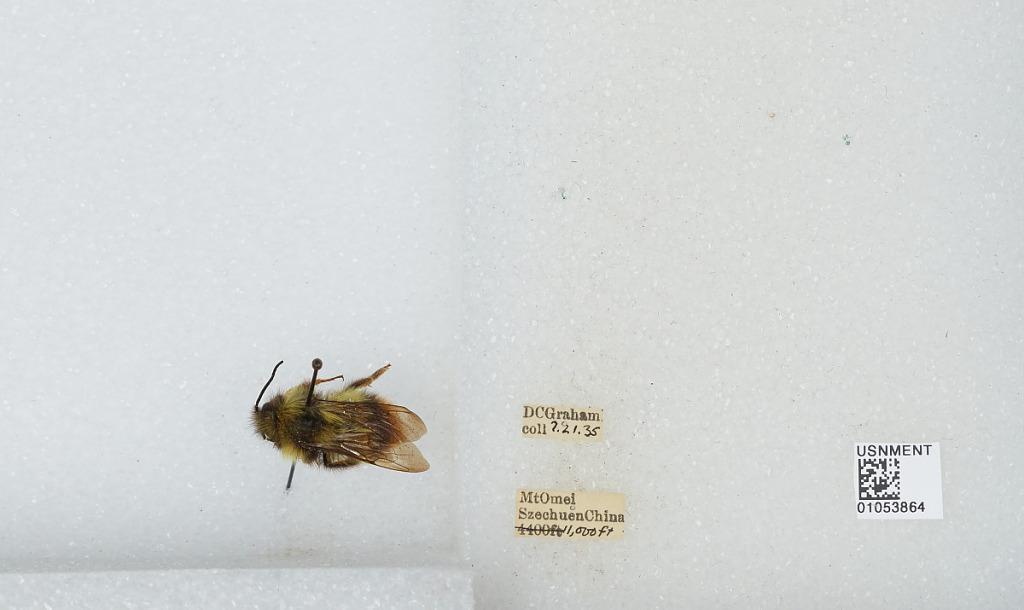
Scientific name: Bombus sp.
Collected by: D. Graham
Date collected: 1935-7-21
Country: China
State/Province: Sichuan
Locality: Mt Emei